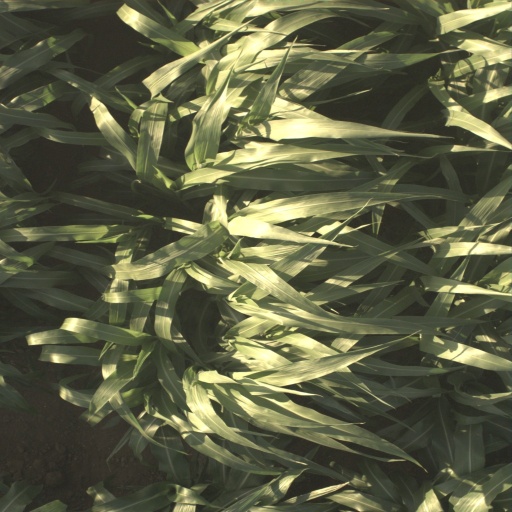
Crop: sorghum